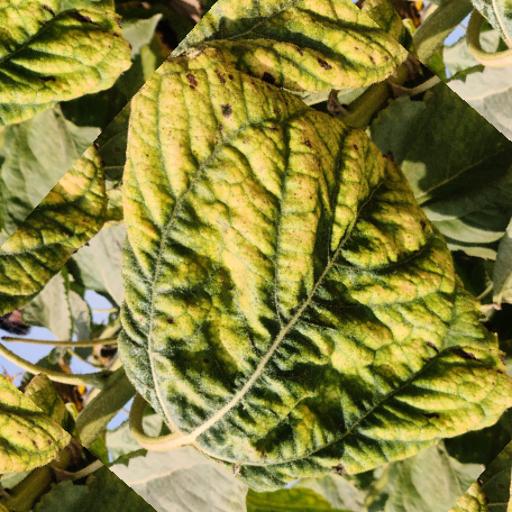
Label: Downy_mildew